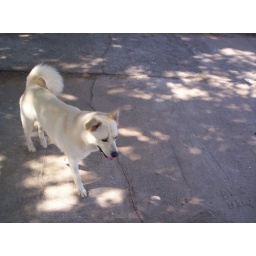
It's hard to get picture of this dog because he is constantly running in circles (literally).